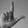
ASL letter: L